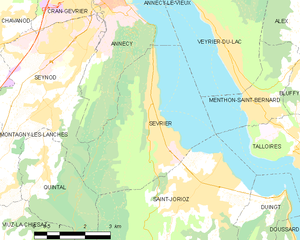
Carte des communes françaises Sévrier